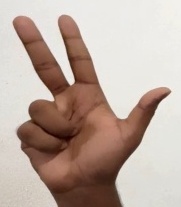
ASL sign: 3